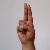
The image shows a hand gesture representing the letter 'U' in Indian Sign Language.